Ona, Møre og Romsdal

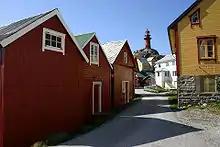
View of Ona Lighthouse on Ona

The historic village of Ona covers most of the tiny island of Ona. The highest point on Ona, the Onakalven cliff, is the site of the Ona Lighthouse, which was built in 1867. The lighthouse and the tiny island itself has become a well known tourist spot in Western Norway. It has a ferry connection with the other islands in Ålesund and to the island of Gossa in Aukra Municipality.